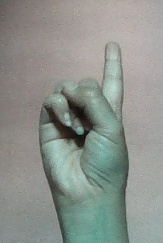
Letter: bb